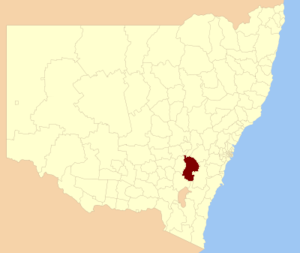
Le comté du Haut Lachlan est une zone d'administration locale dans le sud-est de la Nouvelle-Galles du Sud en Australie.